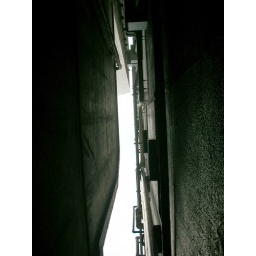
Taken from window on the second floor of an office building I entered by mistake.